List of compositions by Johann Pachelbel

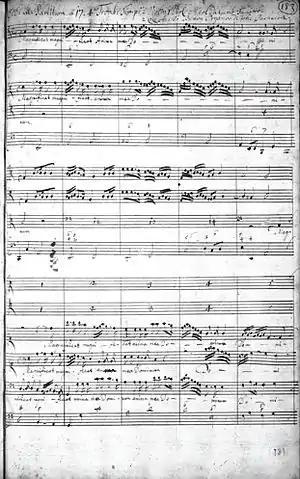
A page from the so-called Tenbury Manuscripts, currently housed at the Bodleian Library. Possibly created by Pachelbel himself, they contain some of his finest late vocal works. They are also among the very few manuscripts ever identified as possible autographs by the composer.

Approximately 530 compositions have been attributed to Johann Pachelbel. , no standard numbering system exists for Pachelbel's work. This article presents a thematically organized list and provides catalogue numbers from three different catalogues: